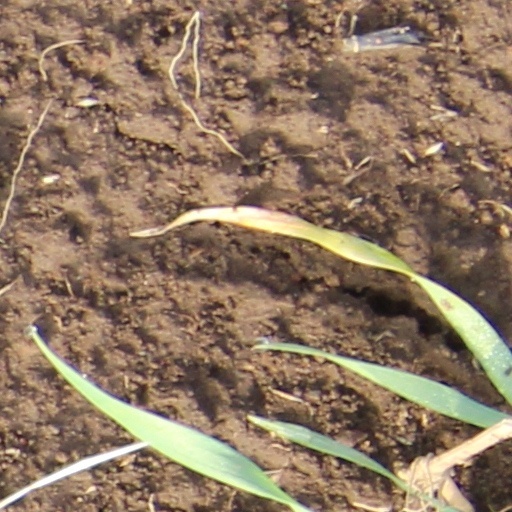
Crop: wheat